BC Hydro

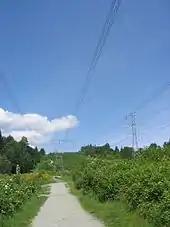
BC Hydro high voltage transmission lines in Coquitlam

Between 1960 and 1980, BC Hydro completed six large hydro-electric generating projects. The first large dam was built on the Peace River near Hudson's Hope. The W. A. C. Bennett Dam was built to create an energy reservoir for the Gordon M. Shrum Generating Station, which has a capacity of 2,730 Megawatts of electric power and generated 13,810 gigawatt-hours of electricity per year on average 2012–16. When it was completed in 1968, the dam was the largest earth-fill structure ever built. The Williston Lake reservoir is the largest lake in British Columbia. A second smaller concrete dam was later built downstream, closer to Hudson's Hope for the Peace Canyon Generating Station which was completed in 1980.